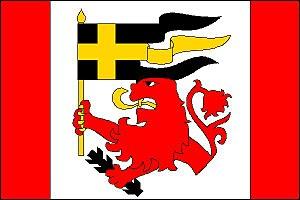
Dolní Ředice est une commune du district et de la région de Pardubice, en Tchéquie. Sa population s'élevait à 942 habitants en 2018.